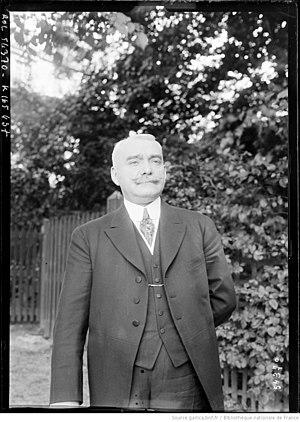
Le commissaire de police M Oudaille, créateur de la Police générale des Chemins de fer de l'état.
La Sûreté ferroviaire composée essentiellement de la Surveillance générale est la police ferroviaire de la SNCF dont la mission est de protéger, assister et sécuriser tant les voyageurs que le personnel et les biens sur l’ensemble du réseau SNCF. Elle peut également intervenir sur tous les autres opérateurs ferroviaires utilisant le réseau ferré français s'ils en font la demande.